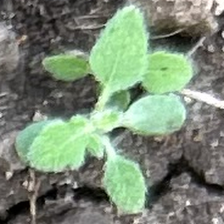
Weed species: Punarnava _(Boerhaavia diffusa)